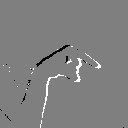
ASL letter: q